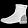
Label: Ankle boot